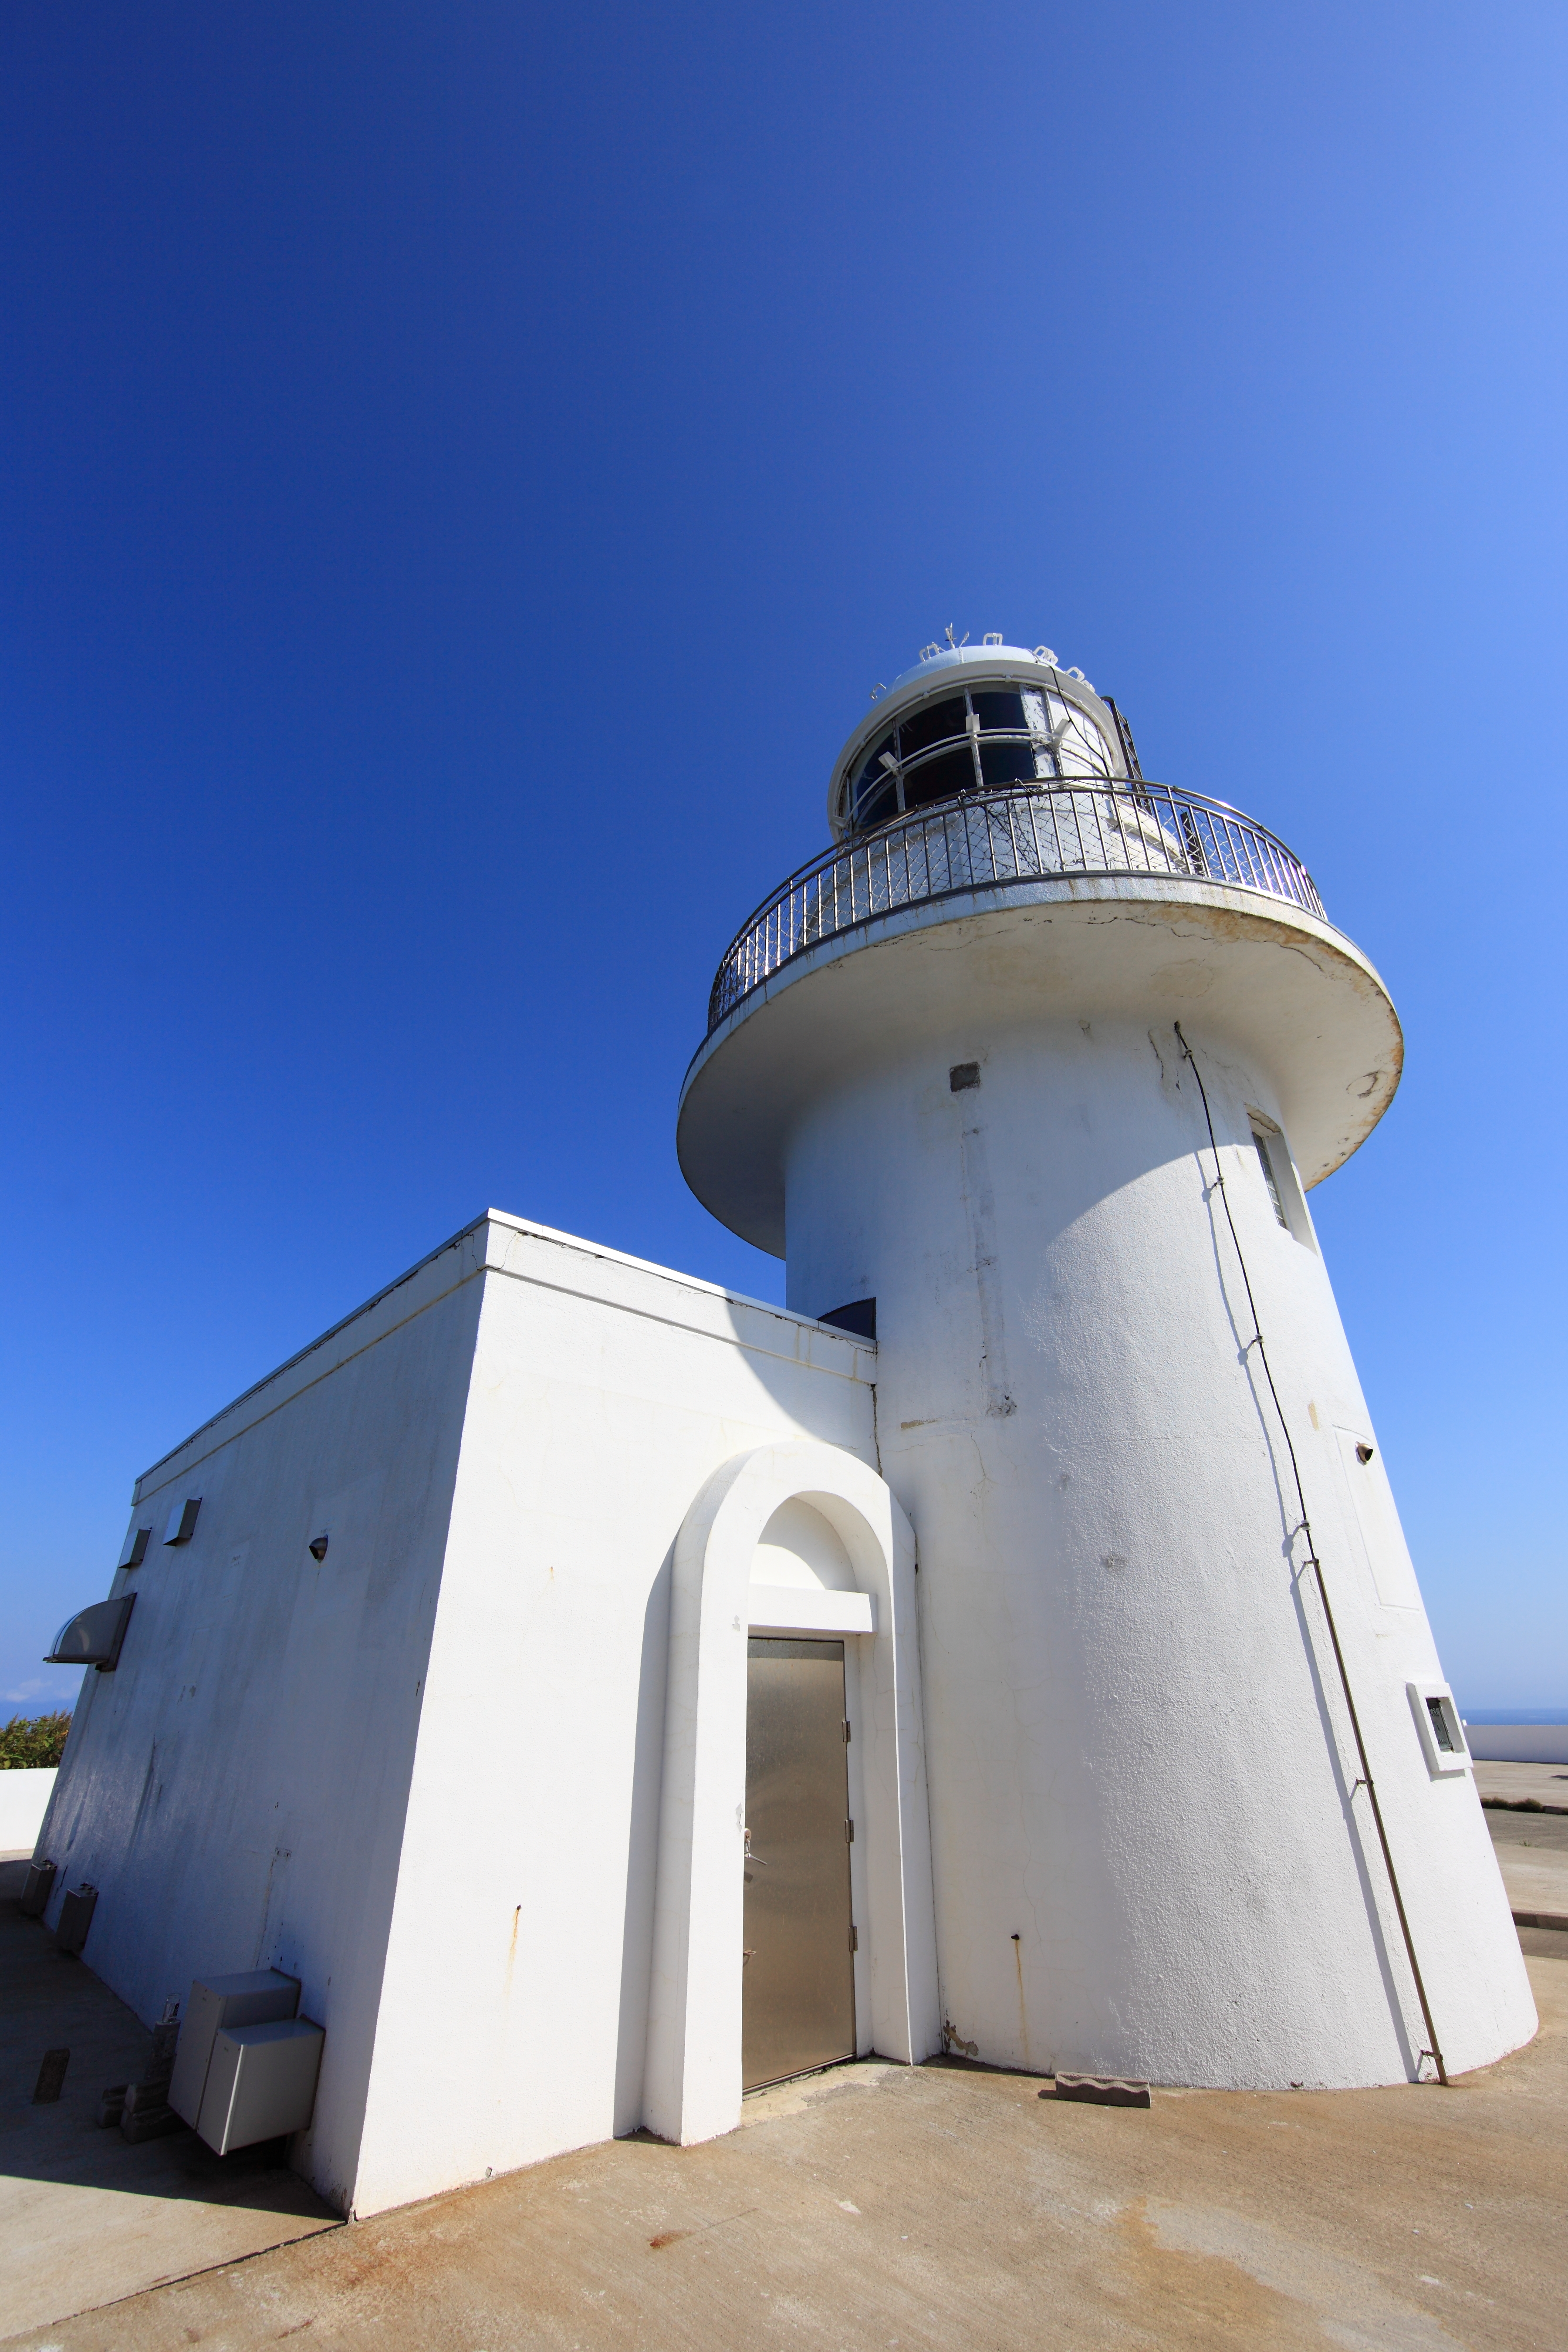
sea, lighthouse, high, vehicle, tower, observatory, 5d, hires, markii, hi, res, resolution, aomori, tappisaki, tsugaru, tappizaki, control tower